Prairie falcon

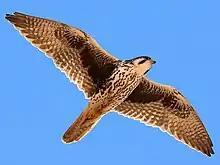
soaring

Male prairie falcons are usually 37 to 38 cm in length (~15 inches) and weigh 500 to 635g (1.1 to 1.4 lbs). Females are about 45 cm in length (17.7 inches) and weigh 762 to 970g (1.7 to 2.1 lbs). A large female can be nearly twice the size of a small male, with wingspan reaching to 1.1 meters (3.5 feet), and tends to hunt significantly larger prey.